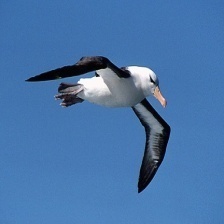
Species: ALBATROSS
Scientific name: DIOMEDEIDAE